Hazrati Imam Complex

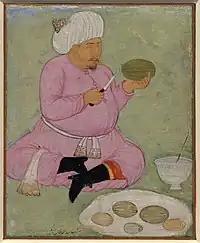

The Hazrati Imam complex was built around the tomb of imam Abu Bakr Muhammad ibn Ali Ismoil ash-Qaffol Shoshiy. The tomb and the surrounding architectural monuments are named after Hazrati Imam. Initially, the Baroqxon madrasa, then the Qaffol Shoshiy mausoleum and in 1579 the Shayx Bobohoji mausoleum (which has not survived) were built by the funds of Abdullah Khan II. In the mid-19th century, the Tashkent namazgoh (Tillashayx mosque), the Moʻyi Muborak madrasa, and the Juma mosque (which has not survived) were built in the Hazrati Imam complex. In the early 20th century, the Tillashayx mosque was renovated and acquired a new appearance. Eshon Boboxon was also buried here. The Hazrati Imam complex houses the Administration of Muslims of Uzbekistan.